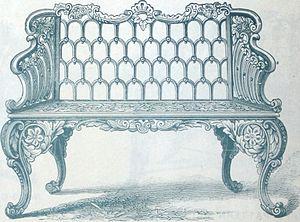
Hollow Knight est un jeu vidéo indépendant de type metroidvania développé et édité par Team Cherry, un petit studio australien dont il est la première réalisation commerciale. Il sort en 2017 sur PC, puis en 2018 sur les consoles Nintendo Switch, PlayStation 4 et Xbox One. Son développement sur le long terme a en grande partie été rendu possible par un important financement participatif sur la plate-forme Kickstarter.